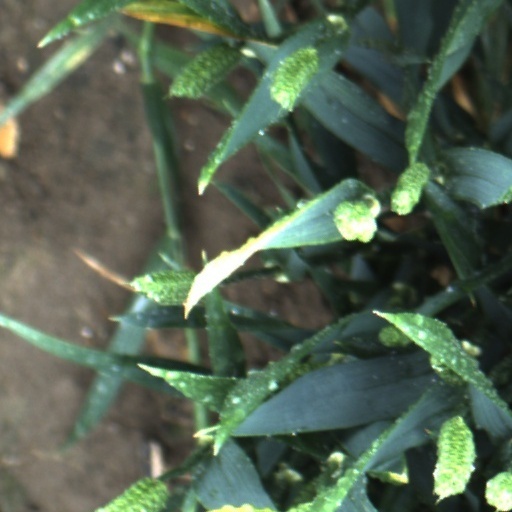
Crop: wheat